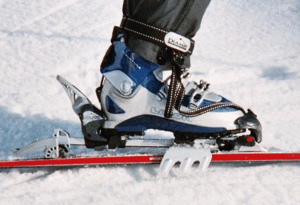
Le ski de montagne, ou ski-alpinisme ou ski de randonnée est une discipline du ski pratiquée sur des terrains enneigés, si possible vierges, par les amateurs de grands espaces en quête d'une nature authentique, sans utilisation d'aménagements spécifiques aux domaines skiables, dans un contexte de loisir ou de compétition sportive. Il peut également être pratiqué dans un contexte opérationnel en montagne par des secouristes ou des troupes de montagne. Il comprend deux phases alternantes : montée et descente, ce qui nécessite un matériel adapté.